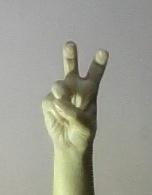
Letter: toot